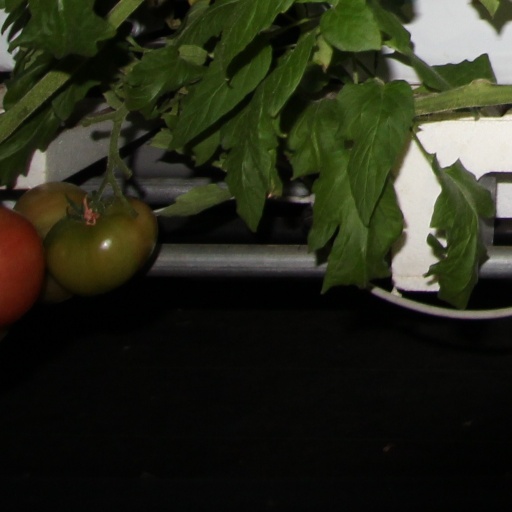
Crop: tomato